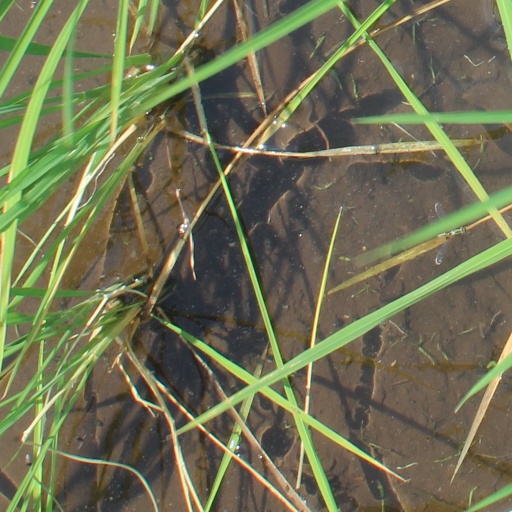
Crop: rice